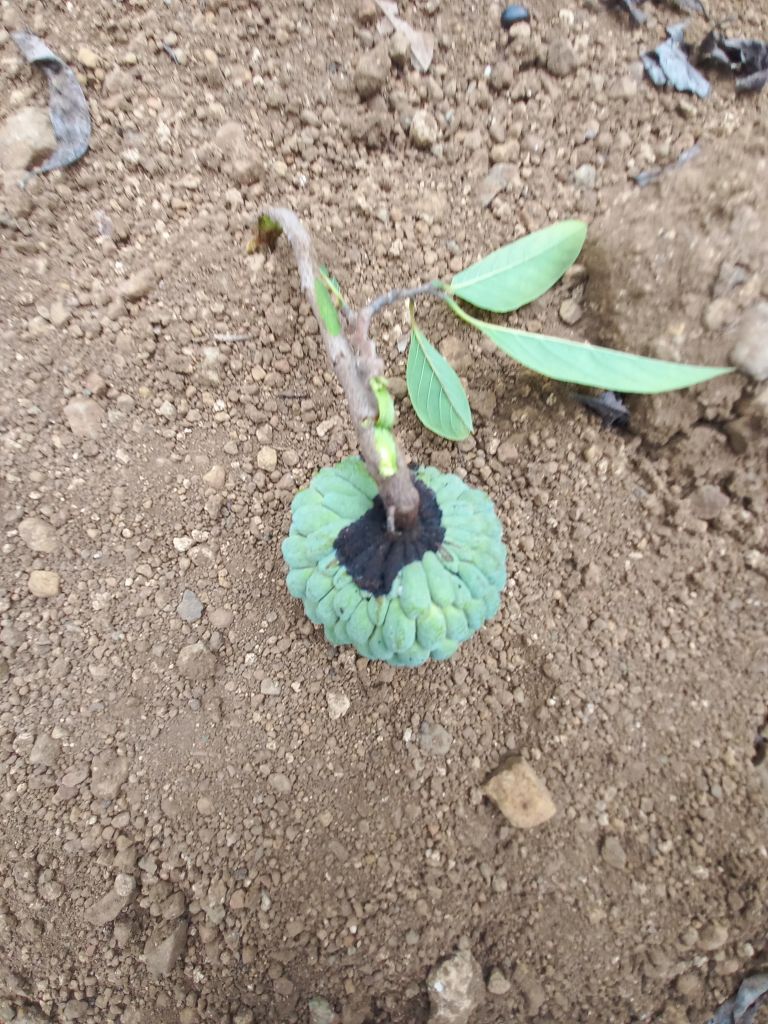
Disease label: Diplodia Rot